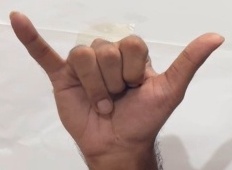
ASL sign: Y